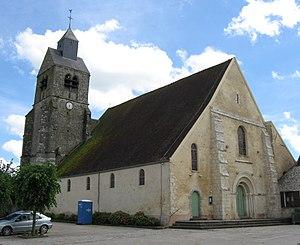
Église Saint-Pierre-et-Saint-Paul de Choisy-en-Brie. (Seine-et-Marne, région Île-de-France).
Cet article recense les monuments historiques de l'est de la Seine-et-Marne, en France.
Choisy-en-Brie est une commune française située dans le département de Seine-et-Marne en région Île-de-France.